Interactive media

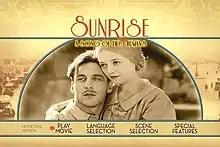
A DVD-Video typically includes an interactive menu allowing the user to change settings or play additional content.

Interactive media refers to digital experiences that dynamically respond to user input, delivering content such as text, images, animations, video, audio, and even AI-driven interactions. Over the years, interactive media has expanded across gaming, education, social platforms, and immersive technologies like VR and AR. With the rise of AI-generated content, decision-driven narratives, and real-time engagement, concerns have shifted toward cybersecurity risks, digital well-being, and the societal impact of hyper-personalized media.